Zhuge Liang

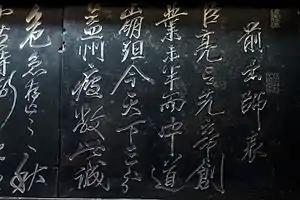
The "Former Chu Shi Biao" engraved in the Temple of Marquis Wu, Chengdu, Sichuan

Zhuge Liang wanted to personally lead the Shu forces on a southern campaign to the Nanzhong region to suppress the rebellions which erupted in 223, as well as to pacify and gain the allegiance of the Nanman tribes living there. Wang Lian, Zhuge Liang's chief clerk, strongly objected to his boss's participation in the campaign because it was too dangerous. He argued that given Zhuge Liang's important status in Shu, he should not undertake such a risky venture. However, Zhuge Liang insisted on personally leading the campaign as he was worried that none of the Shu generals was competent enough to deal with the rebels on his own. Ma Su, an adviser under Zhuge Liang, suggested that rather than conventional warfare, they focus on psychological warfare, winning the hearts of the people in Nanzhong, so as to prevent rebellions from breaking out again. Zhuge Liang readily accepted Ma Su's advice.